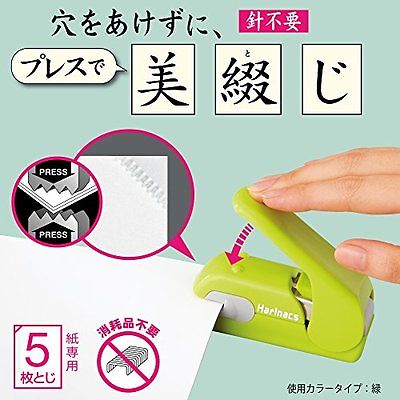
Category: stapler